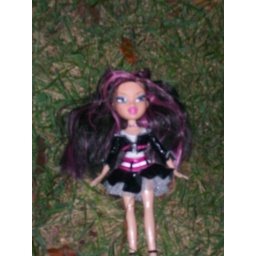
Bratz girlz really rock jade in dance crew jade outfit with princess shoes